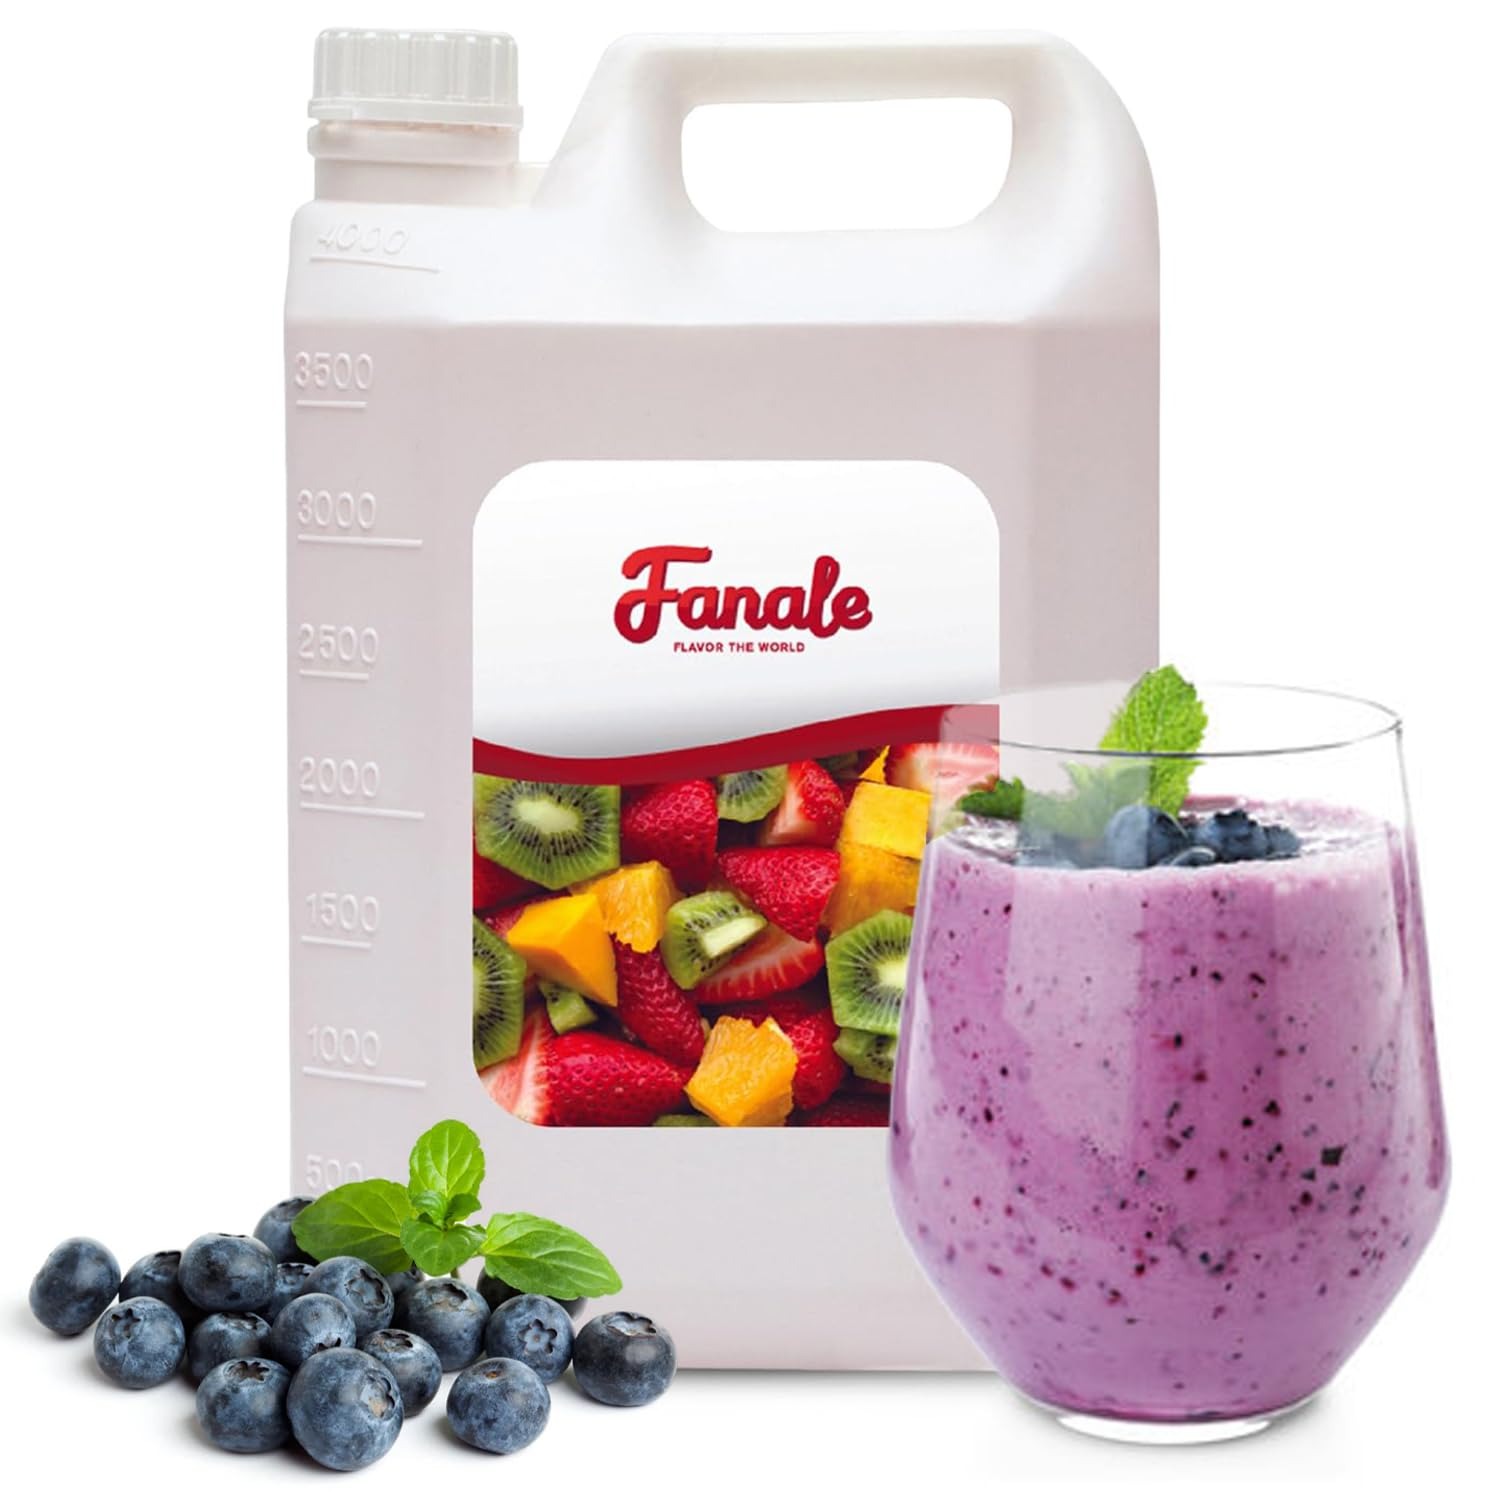
Item Name: Fanale Premium Flavoring Concentrated Syrup for Bubble Tea 11 lb | Blueberry Flavor Syrup | for Boba Tea, Smoothies, Slushes, Desserts | 11lb | Pack of 4 | SRP170-CS
Bullet Point 1: Enhanced Beverage Experience Elevate your drinks with rich taste, the perfect addition to every drink. Indulge in a delightful drinking experience by adding Concentrated Syrup to your coffee & cocktails. Enhance the depth and complexity of your favorite beverages with our fruit syrup for drinks with enticing flavors
Bullet Point 2: Versatile Culinary Use Our drink-flavoring syrups are also ideal for baking, cooking, and beverages like smoothies and desserts. Unleash your culinary creativity with Fanale Syrup. If you’re baking, cooking, or mixing up smoothies and desserts, this versatile syrup for drinks adds sweetness to elevate your dishes
Bullet Point 3: Inspire Creativity Try out new recipes using this syrup as a base for unique flavor combinations. Let your imagination run wild in the kitchen with our organic flavor syrup. Use it as a foundation for creating innovative recipes and intriguing fruit syrup combinations that will surprise and delight your taste buds
Bullet Point 4: Exceptional Taste Enjoy authentic and robust flavored syrup that enhances any dish or drink. Savor a rich and authentic taste of our Fanale syrup. Each drop of our sugar syrups is bursting with freshness, each enhancing the profile of any dish or drink, from beverages to desserts, with its exceptional depth
Bullet Point 5: Premium Quality Assurance Trust in consistent, high-quality results with this simple syrup for smoothies. Rest assured knowing that every Syrup bottle is crafted with care and precision to deliver consistent, high-quality results. Elevate your culinary creations confidently with our premium sugar syrup
Product Description: Fanale Drinks Concentrated Syrups
Value: 176.0
Unit: Ounce

Price: 140